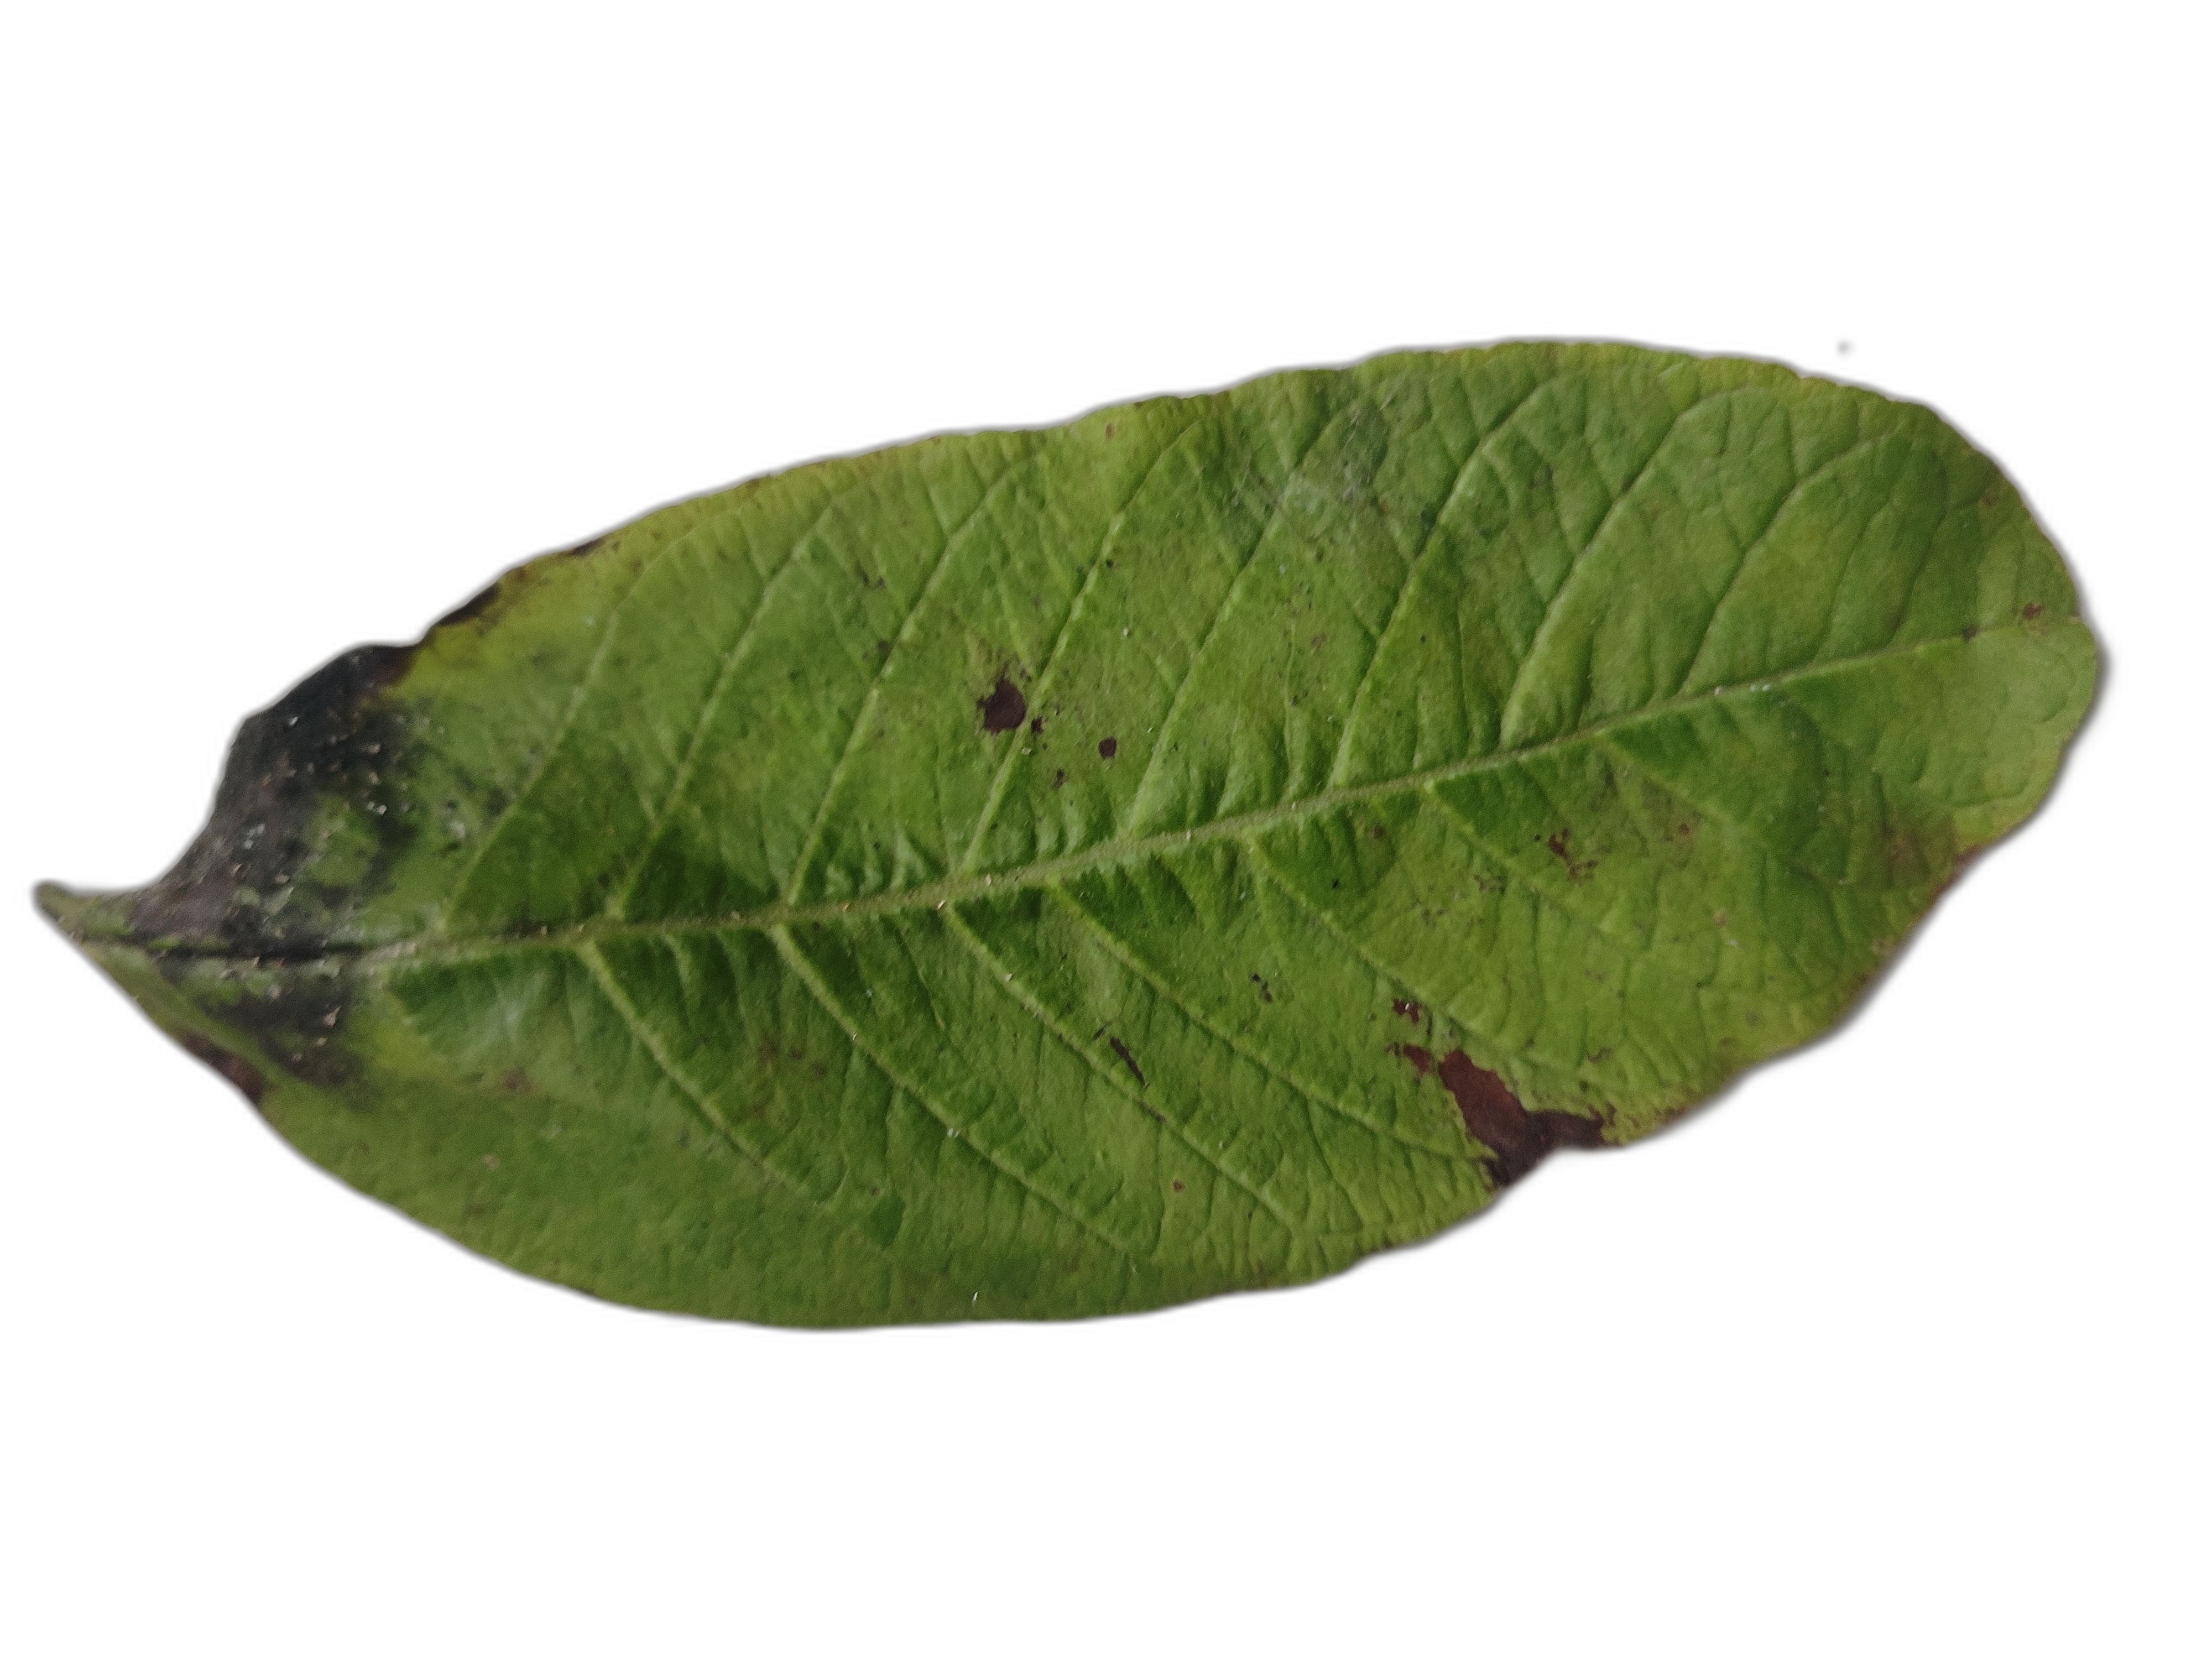
Plant part: leaf
Disease: Canker